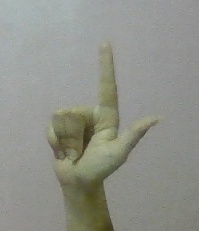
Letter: laam